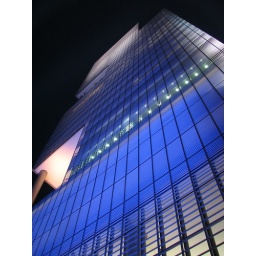
Stylish office building in CBD area